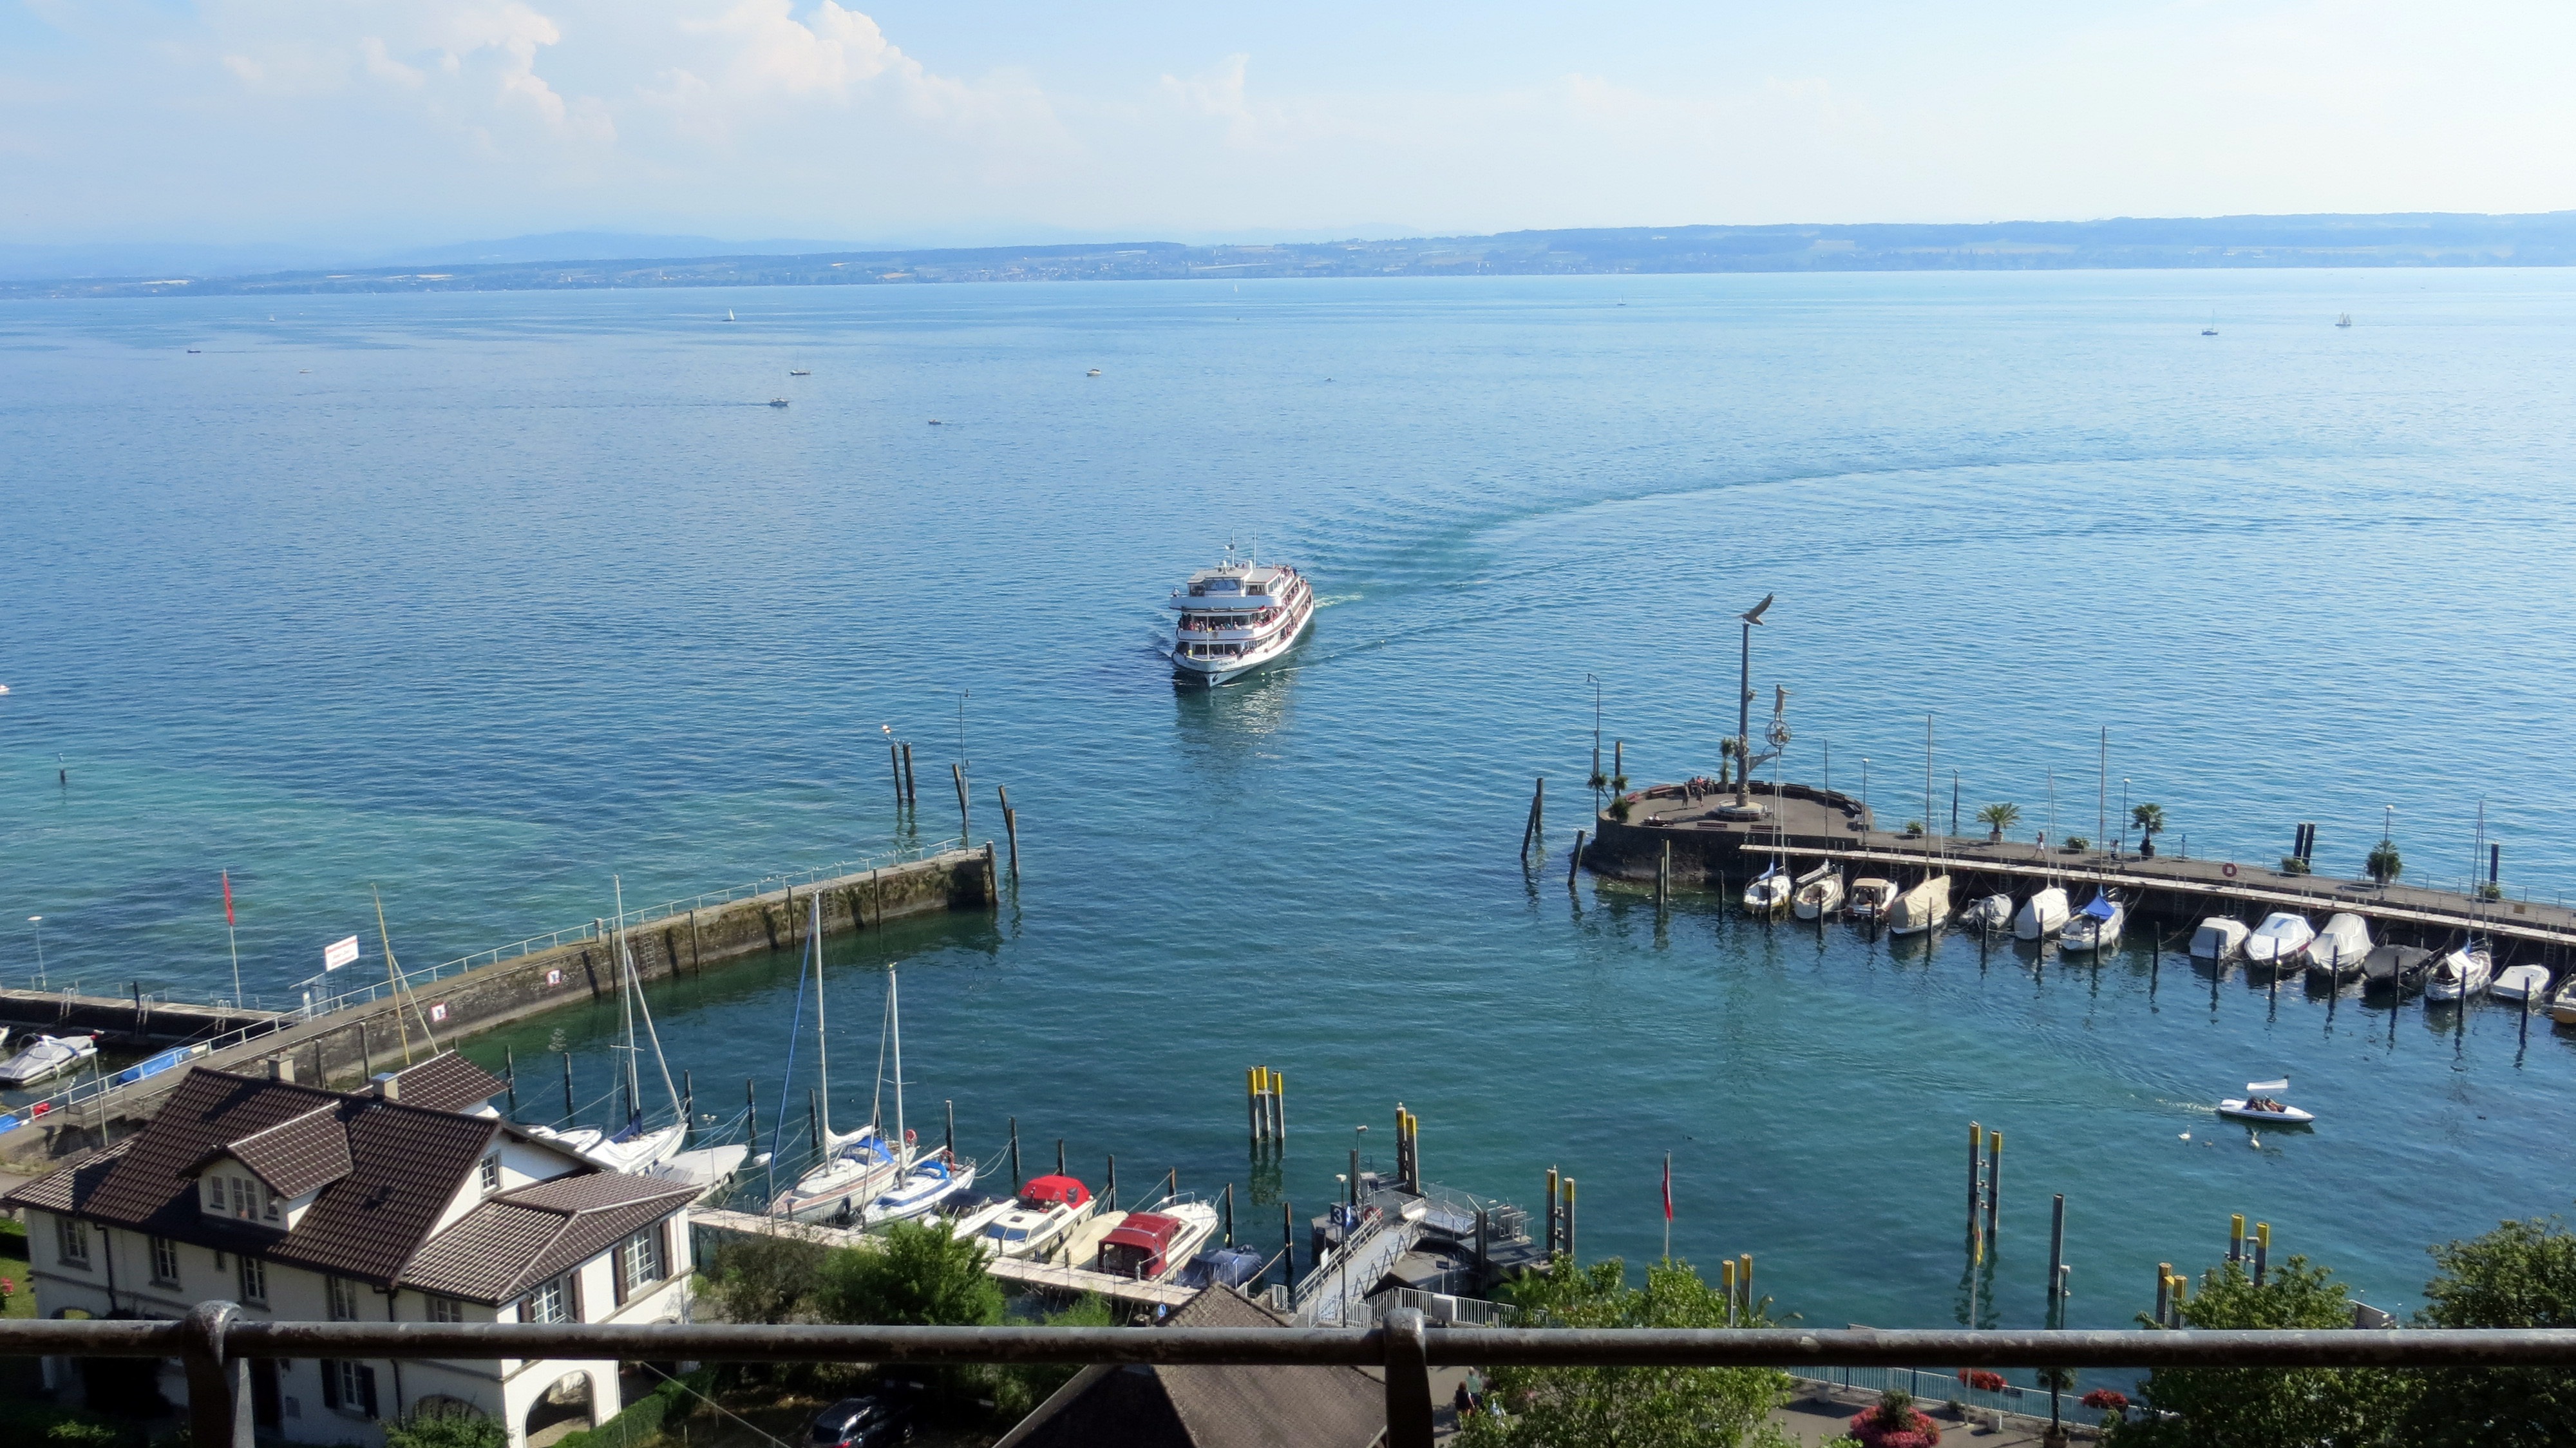
sea, coast, ocean, dock, architecture, building, city, vacation, vehicle, holiday, bay, romantic, harbor, reservoir, port, tourism, places of interest, ferry, place, ships, channel, quiet, meersburg, fleet, lake constance, truss